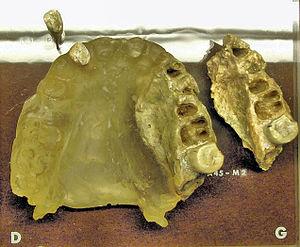
Fossile Arago XLV= Homo erectus de Tautavel, département Pyrénées-Orientales (copie, Muséum Tautavel)}
Cet article dresse la liste des 151 restes humains découverts dans la caune de l'Arago, à Tautavel entre avril 1964 et août 2018.